Holding the Man

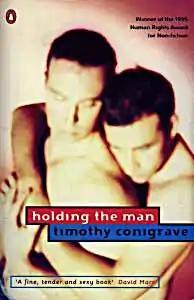
First edition

Holding the Man is a 1995 memoir by Australian writer, actor, and activist Timothy Conigrave. It tells of his 15-year love affair with John Caleo, which started when they met in the mid-1970s at Xavier College, an all-boys Jesuit Catholic school in Melbourne, and follows their relationship through the 1990s when they both developed AIDS. The book, which won the 1995 Human Rights Award for Non-Fiction, has been adapted as a play, a docudrama, and in 2015 a film starring Ryan Corr, Craig Stott, Anthony La Paglia, Geoffrey Rush and Guy Pearce.